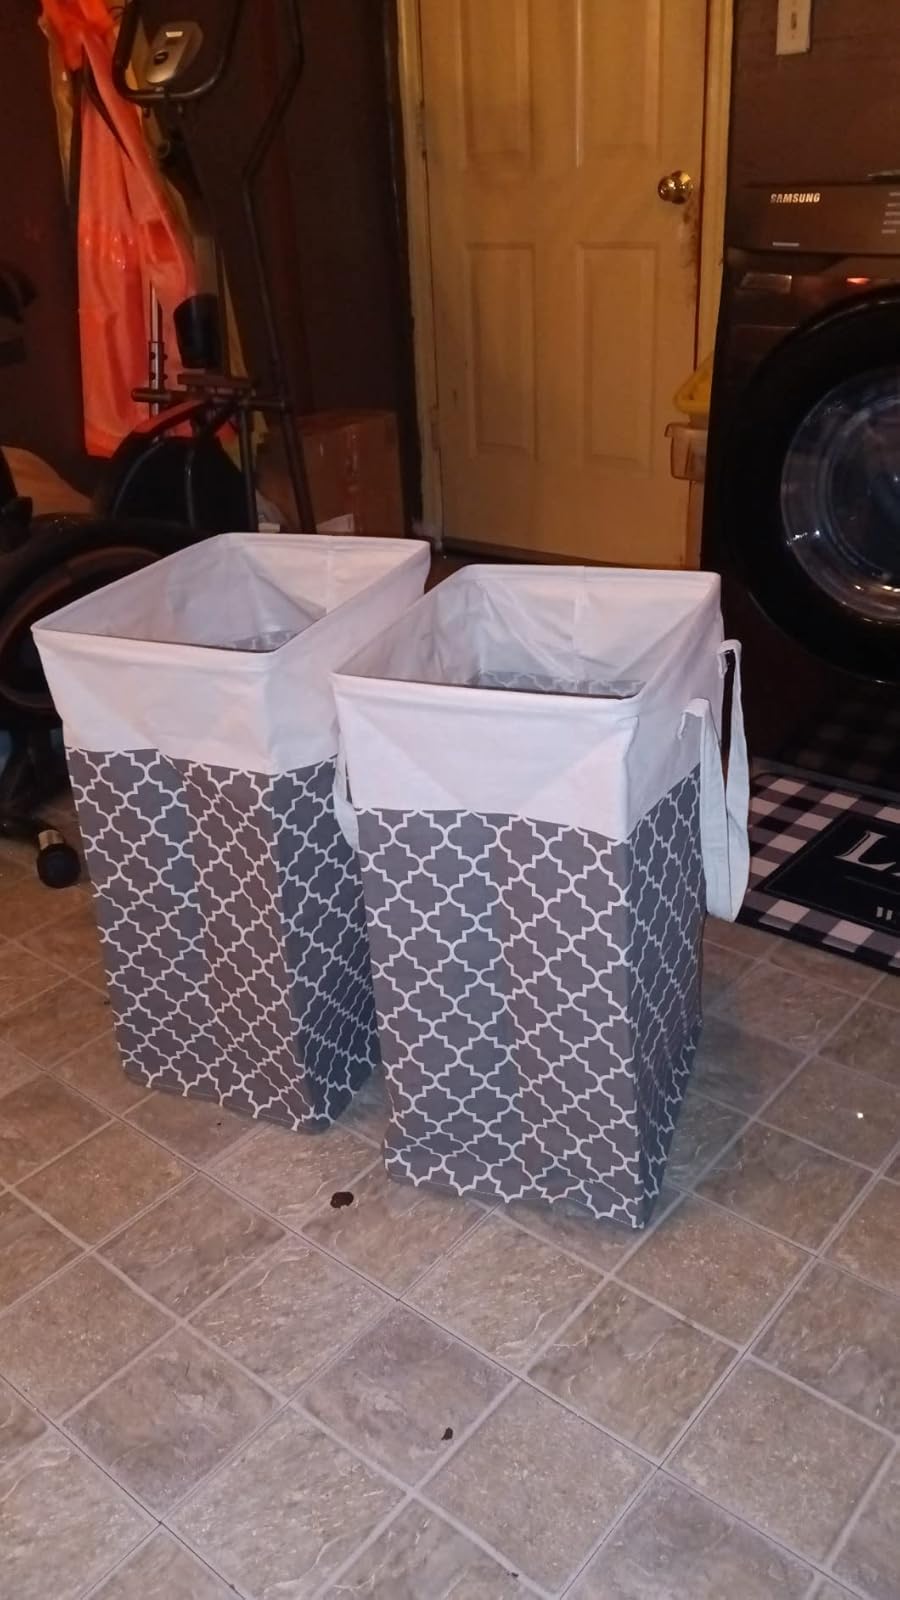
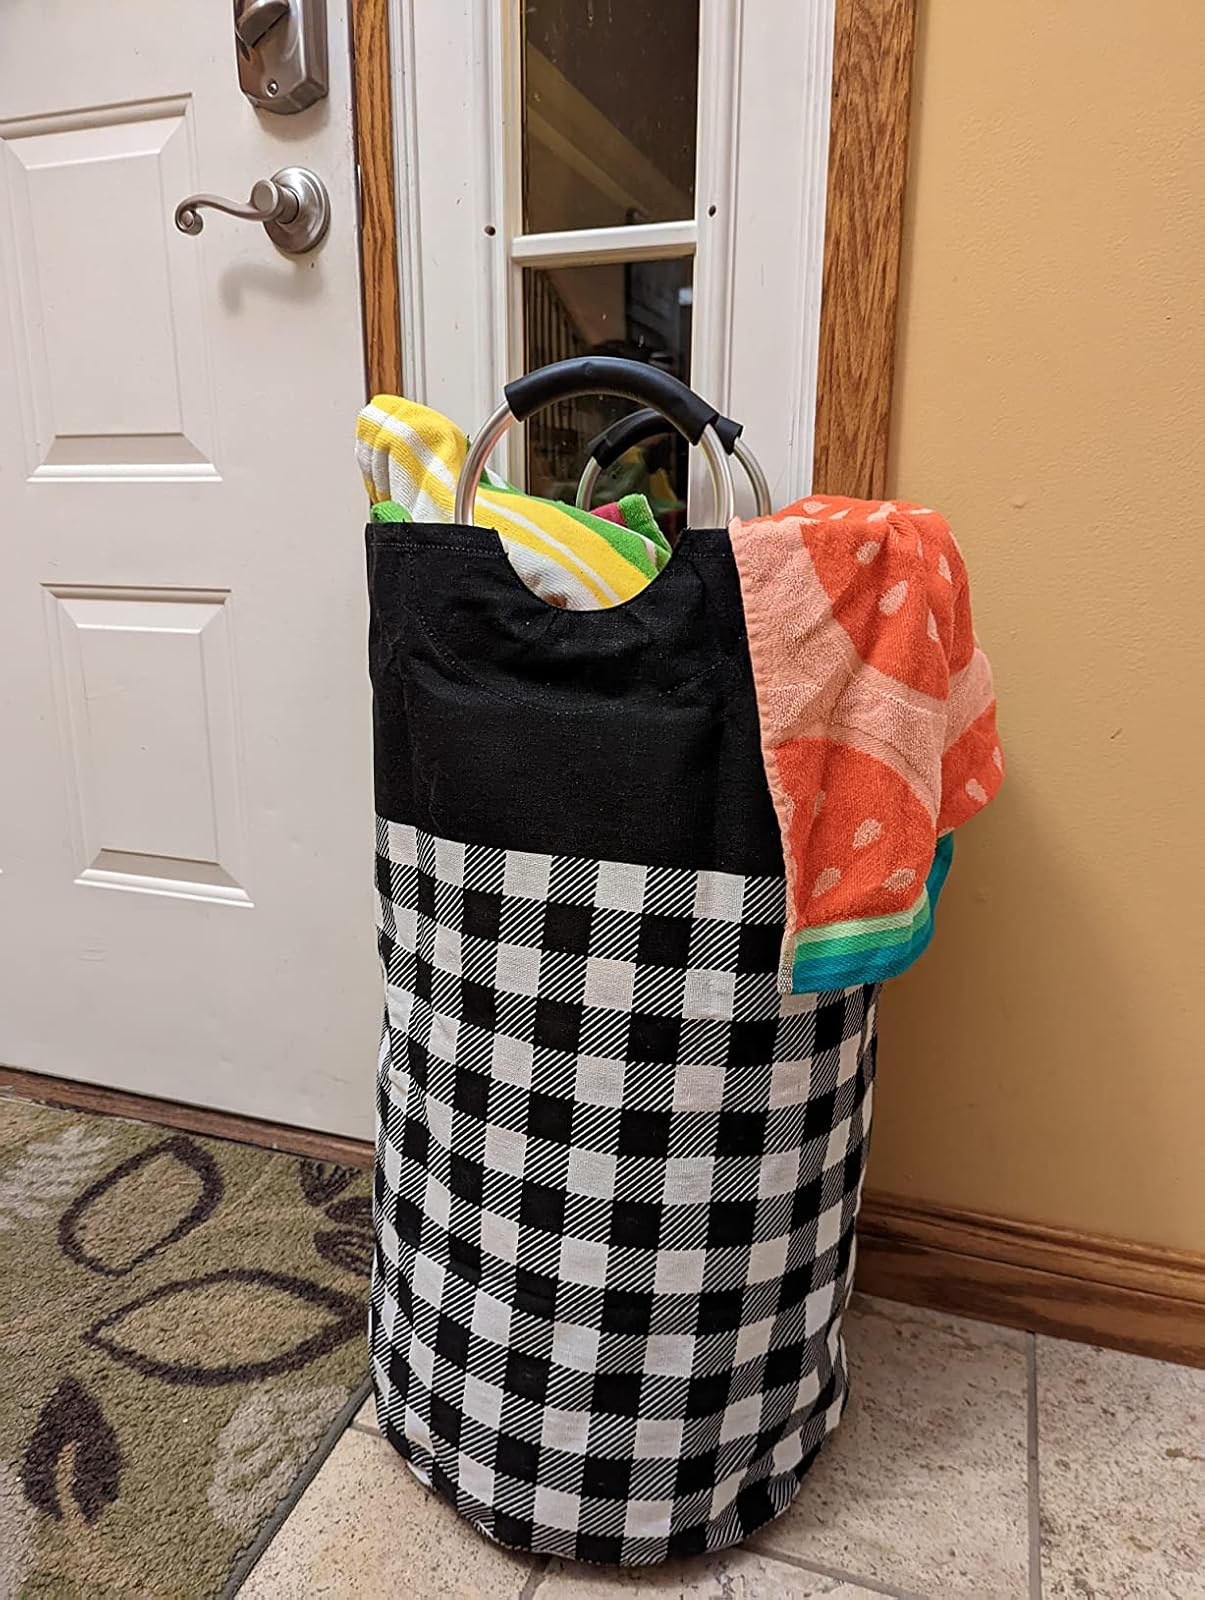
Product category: items_hamper
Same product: no